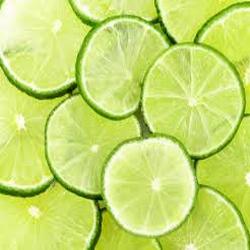
Label: Lemon